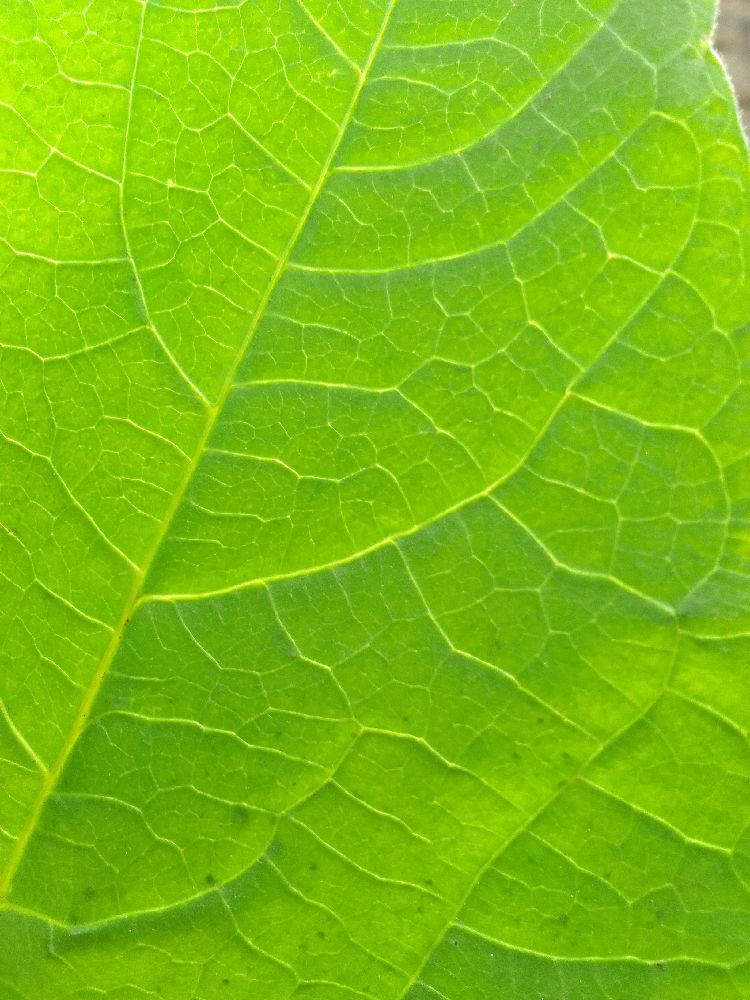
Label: healthy